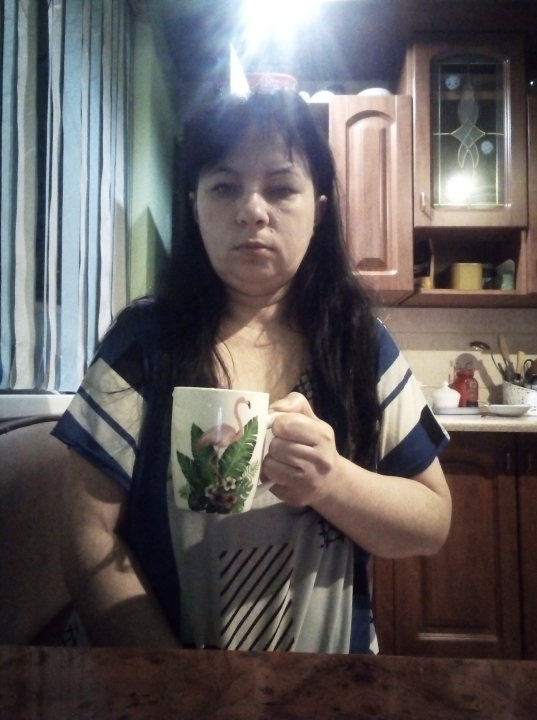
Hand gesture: no_gesture